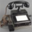
Label: telephone